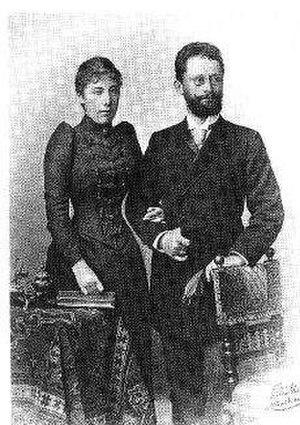
Max Littmann, né le 3 janvier 1862 et mort le 20 septembre 1931, est un architecte allemand.